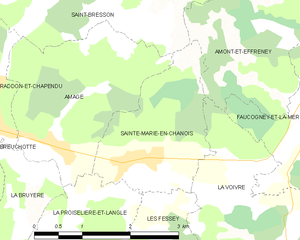
Carte des communes françaises